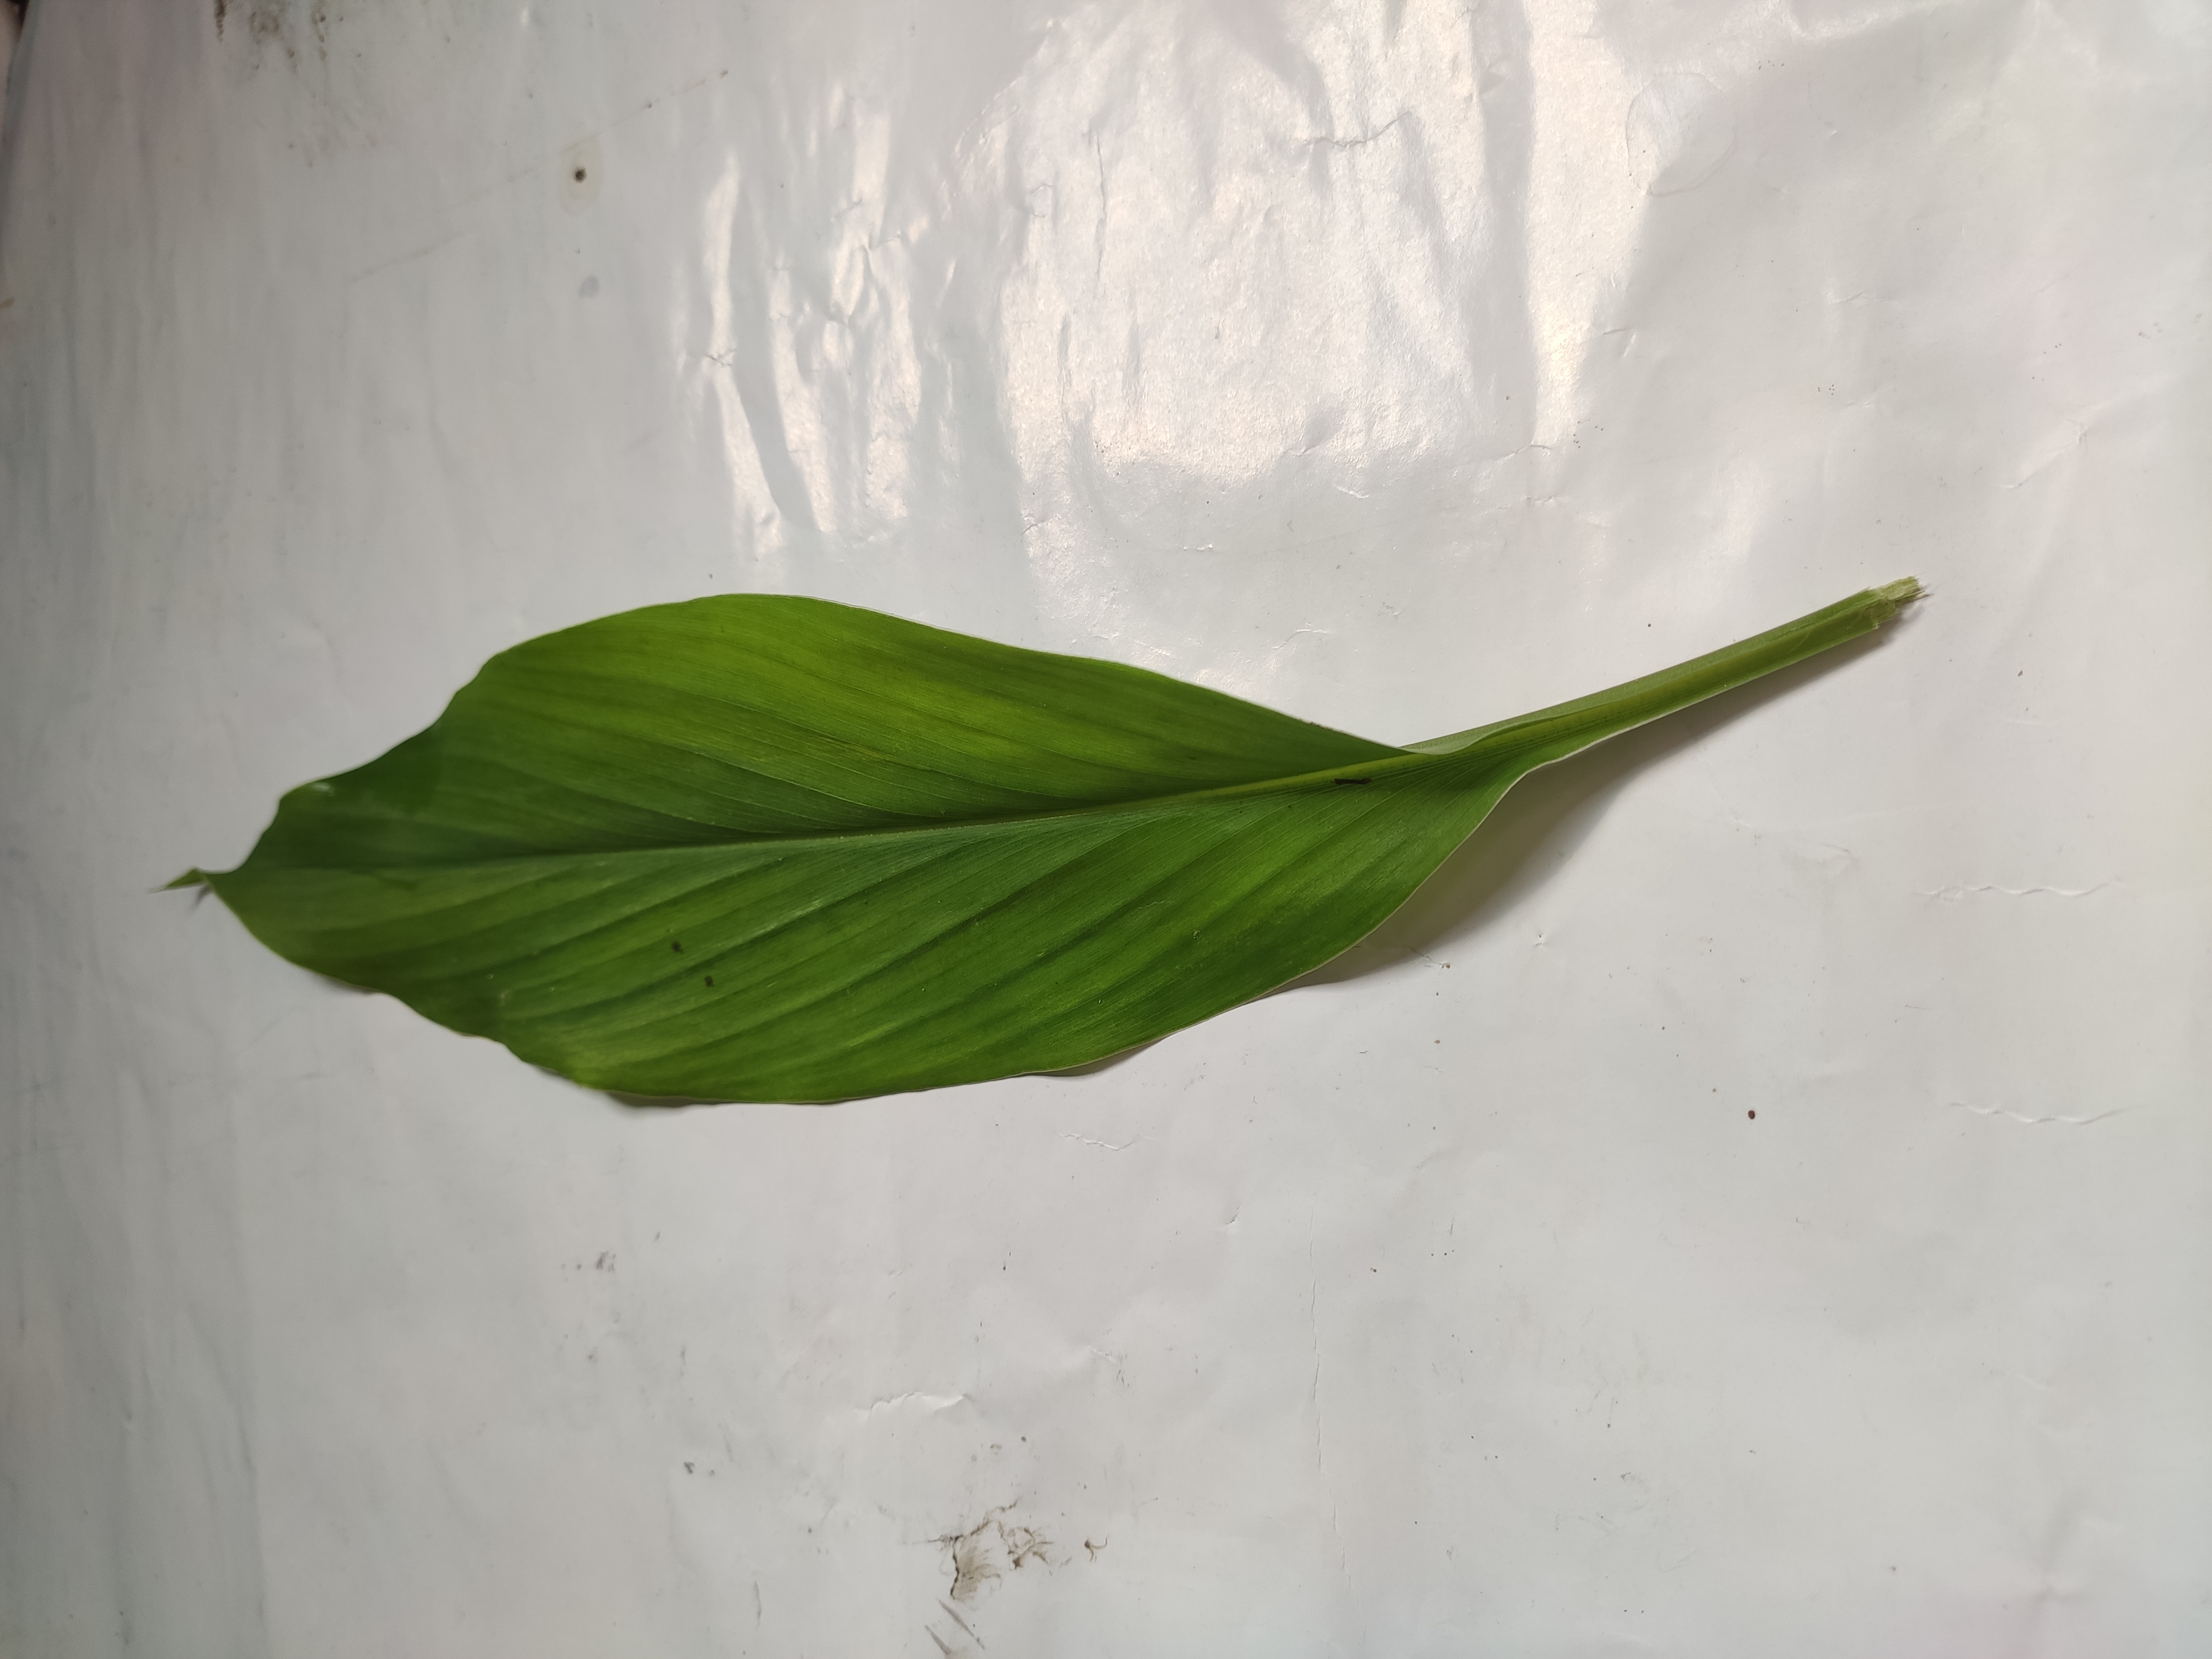
Label: Healthy_Leaf